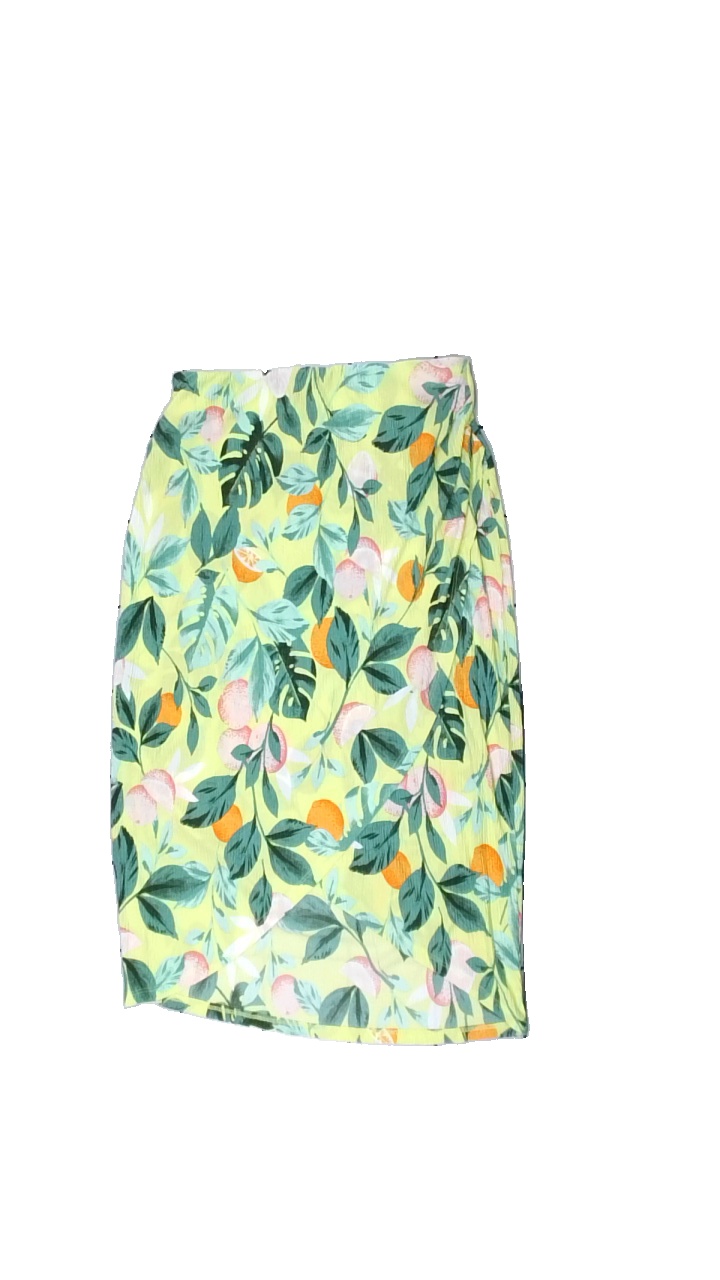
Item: Skirt (Ladies)
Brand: Gina Tricot
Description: blommig kjol
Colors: Green, Orange, Multicolor, Yellow
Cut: Regular
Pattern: Floral print
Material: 100% polyester
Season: Summer
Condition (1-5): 5
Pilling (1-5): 5
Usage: Reuse
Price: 50-100